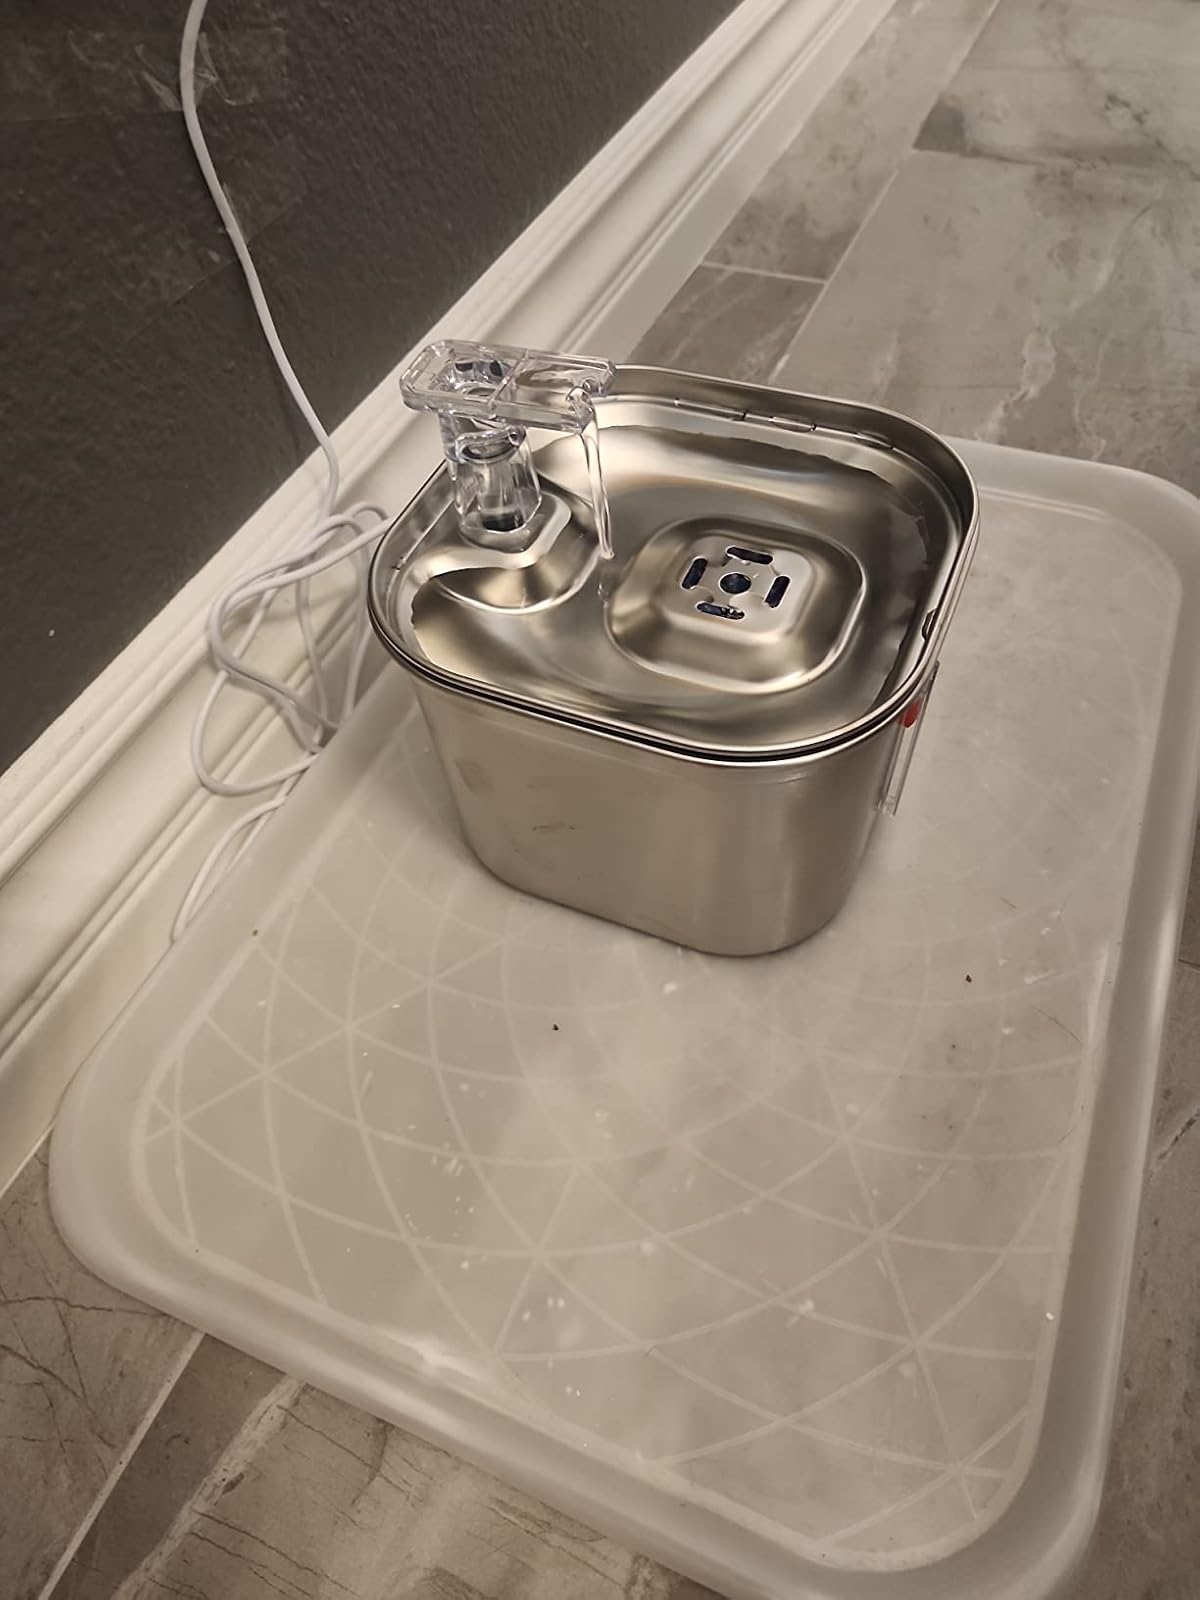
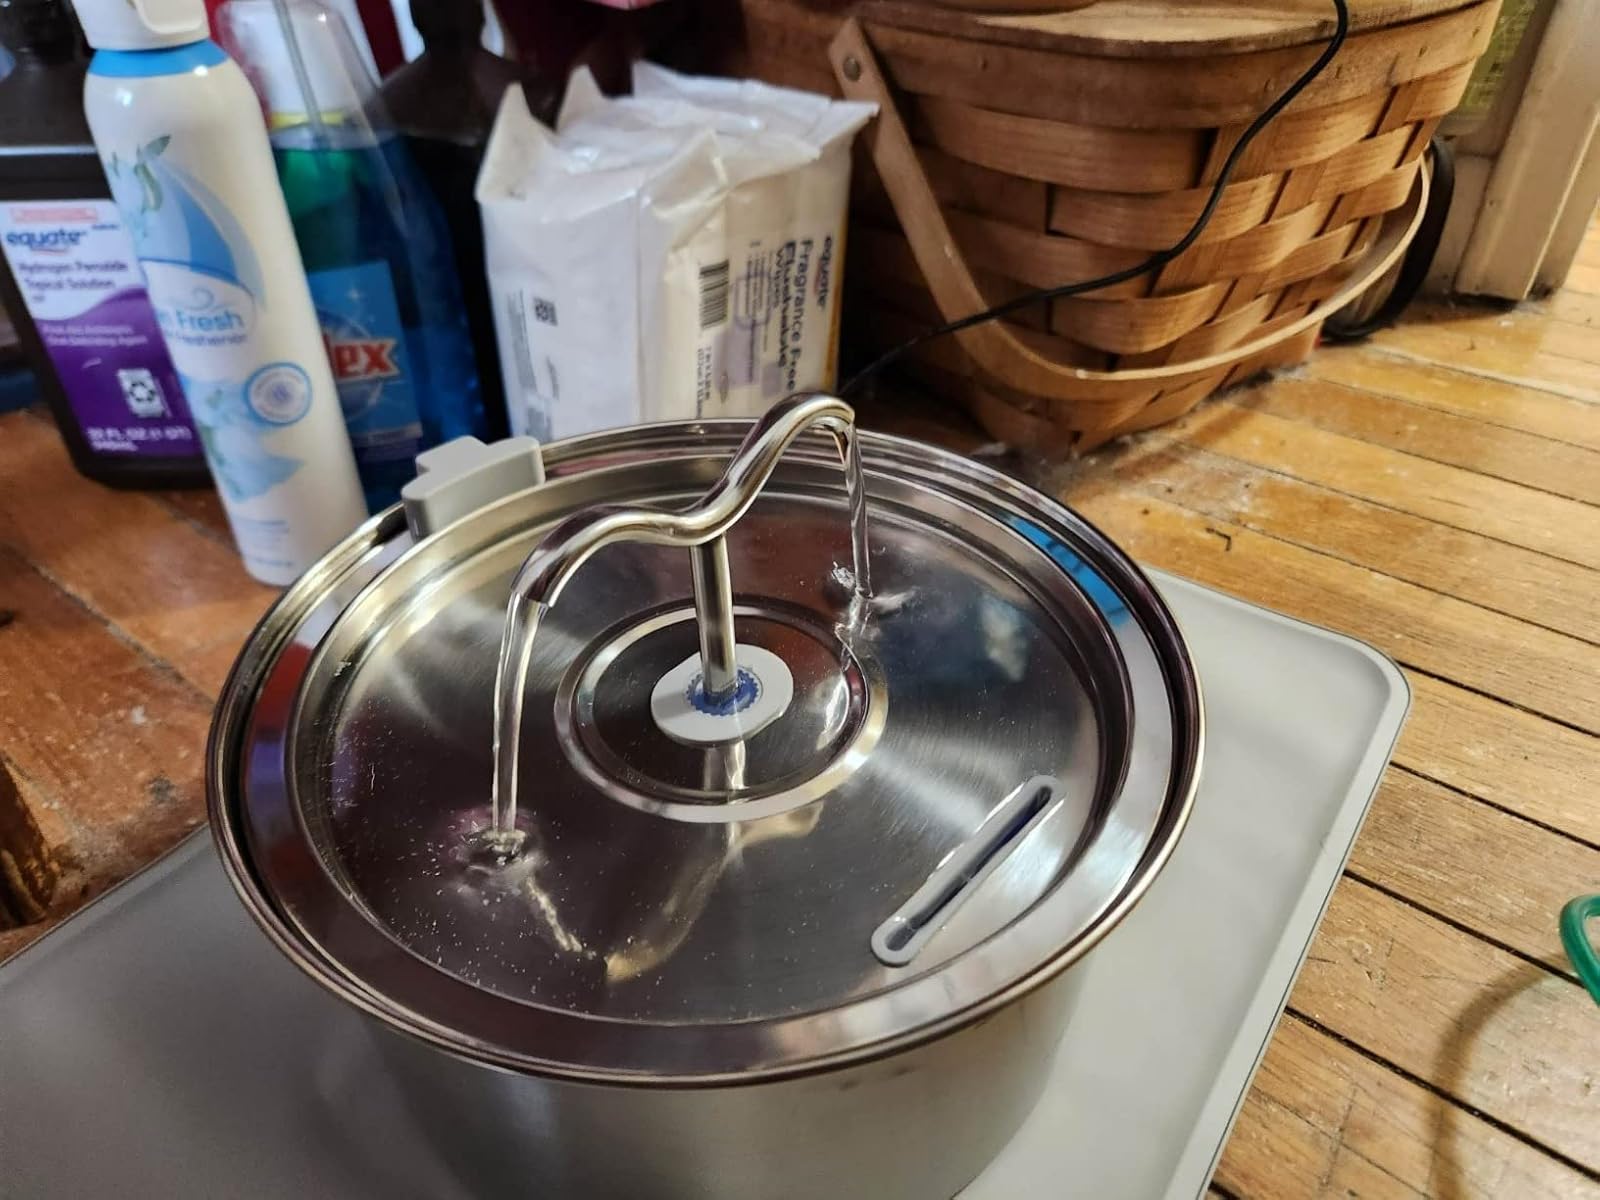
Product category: items_bowl
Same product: no